Megalopolis, Greece

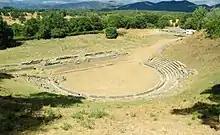
Remains of the theatre

The area of Megalopolis features lignite deposits, which are prone to catching fire in summer and can smoulder and scorch the earth for weeks. In antiquity, it was often identified as the site of the mythical Gigantomachy where the Greek giants were defeated and killed in a decisive battle with the gods, possibly inspired by enormous bones dug up from around the area taken as giants' bones, as mentioned by Ancient Greek writers such as Pausanias. These have been conjectured in modern times to be those of Pleistocene fossil animals which are still often unearthed from the area today, such as those of the extinct straight-tusked elephant. These animal bones and lignite deposits come from sediments which were deposited around 900-150,000 years ago, when the Megalopolis area contained a large shallow lake. Evidence has been found from these deposits for the inhabiting of the area by the extinct human species "Homo heidelbergensis" around 500-400,000 years ago, with evidence for the butchery of straight-tusked elephants and the extinct large hippopotamus "Hippopotamus antiquus" by these hominins.